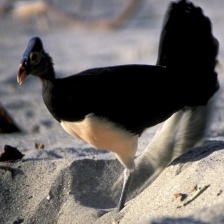
Species: MALEO
Scientific name: MACROCEPHALON MALEO